Oskar von Kirchner

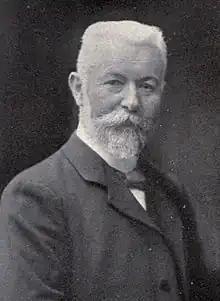
Oskar von Kirchner

Emil Otto Oskar von Kirchner (15 September 1851, in Breslau – 25 April 1925, in Venice) was a German botanist and agronomist.